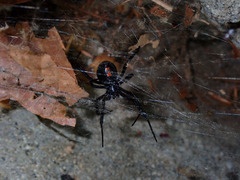
Species: Lactrodectus_hesperus